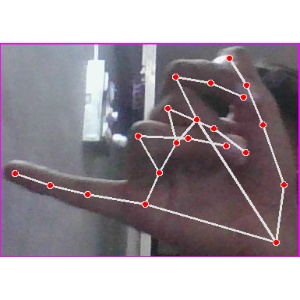
अक्षर: च